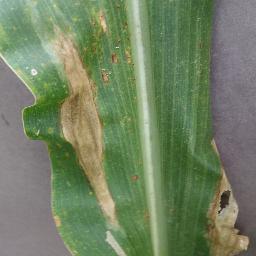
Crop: corn
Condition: (maize)_northern_blight